Carlos Eugenio Restrepo

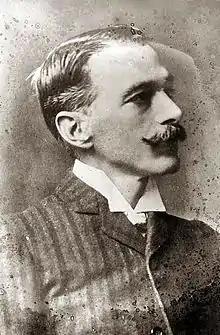
Don Carlos E. Restrepo

During his presidency, Restrepo was known as Monsieur Veto for his common practice of vetoing any bill he deemed not in favor of the nation. Some of the policies that took place during Restrepo's mandate were the abolition of the capital punishment, the annual meeting of Congress, the installment of life pensions for retired teachers, and the constructions of various hospitals in the Caribbean Region to combat tropical diseases.